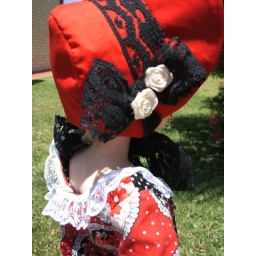
3 piece red roses set - modelled by Obitsu Gretel SD size